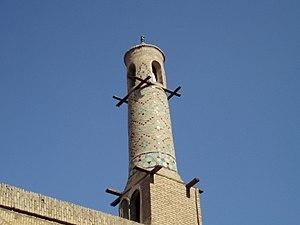
Les minarets tremblants d'Ispahan sont deux minarets qui flanquent la terrasse du tombeau édifié au XIVᵉ siècle d'Amou Abdollah Soqla, à Ispahan, en Iran, et qui ont pour particularité d'osciller ensemble dès qu'on secoue l'un d'eux.